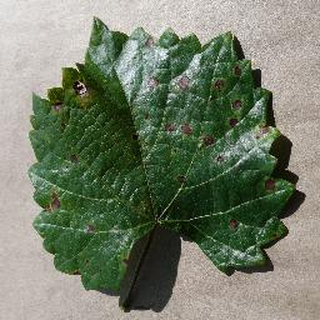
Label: grape_black_rot